L. W. Rogers

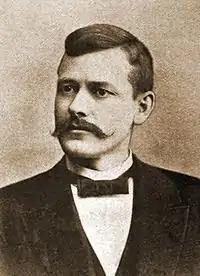
L.W. Rogers as he appeared at the time of his leaving the editorship of "Railroad Trainmen's Journal" in 1892.

Louis William Rogers (May 28, 1859 – April 18, 1953), commonly known as "L.W.," was an American teacher, railway brakeman, trade union functionary, socialist political activist, and newspaper editor. Rogers is best remembered in this context as one of the key officials of the American Railway Union jailed in conjunction with the Pullman Strike of 1894. After more than two decades in and around the labor movement, Rogers shifted his activity to mysticism as a prominent lecturer, writer, and long-time president of the Theosophical Society in America.